Acton Lane Power Station

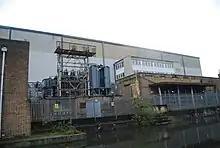
Part of Willesden Substation, as seen from the Grand Union Canal

The later Acton Lane 'B' station had three concrete cooling towers and dominated the eastern end of North Acton trading estate at Park Royal. Work on this began in 1950, initially for 56 MW. Coal was supplied by rail to sidings from the adjacent railway to the north. Other power stations nearby included Neasden (since demolished), Taylors Lane and Stonebridge Park (demolished).